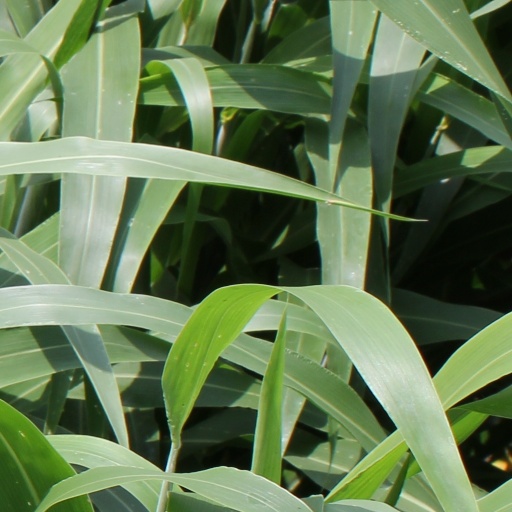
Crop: sorghum